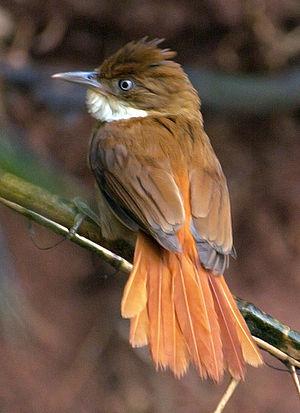
L'Anabate aux yeux blancs est une espèce de passereaux de la famille des Furnariidae.
La province de Misiones est une province d'Argentine située dans le nord-est du pays. Elle est bordée à l'ouest par le Paraguay, à l'est du nord au sud par le Brésil et au sud-ouest par la province de Corrientes.
Le parc national d'Iguazú est un parc national d'Argentine, et s'étend sur plus de 67 620 hectares. Il se trouve à l'extrémité nord-est du pays, au nord de la province de Misiones.